St George's Hill

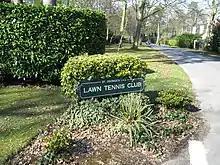
Tennis club entrance

St George's Hill is a private gated community in Weybridge, Surrey, England.